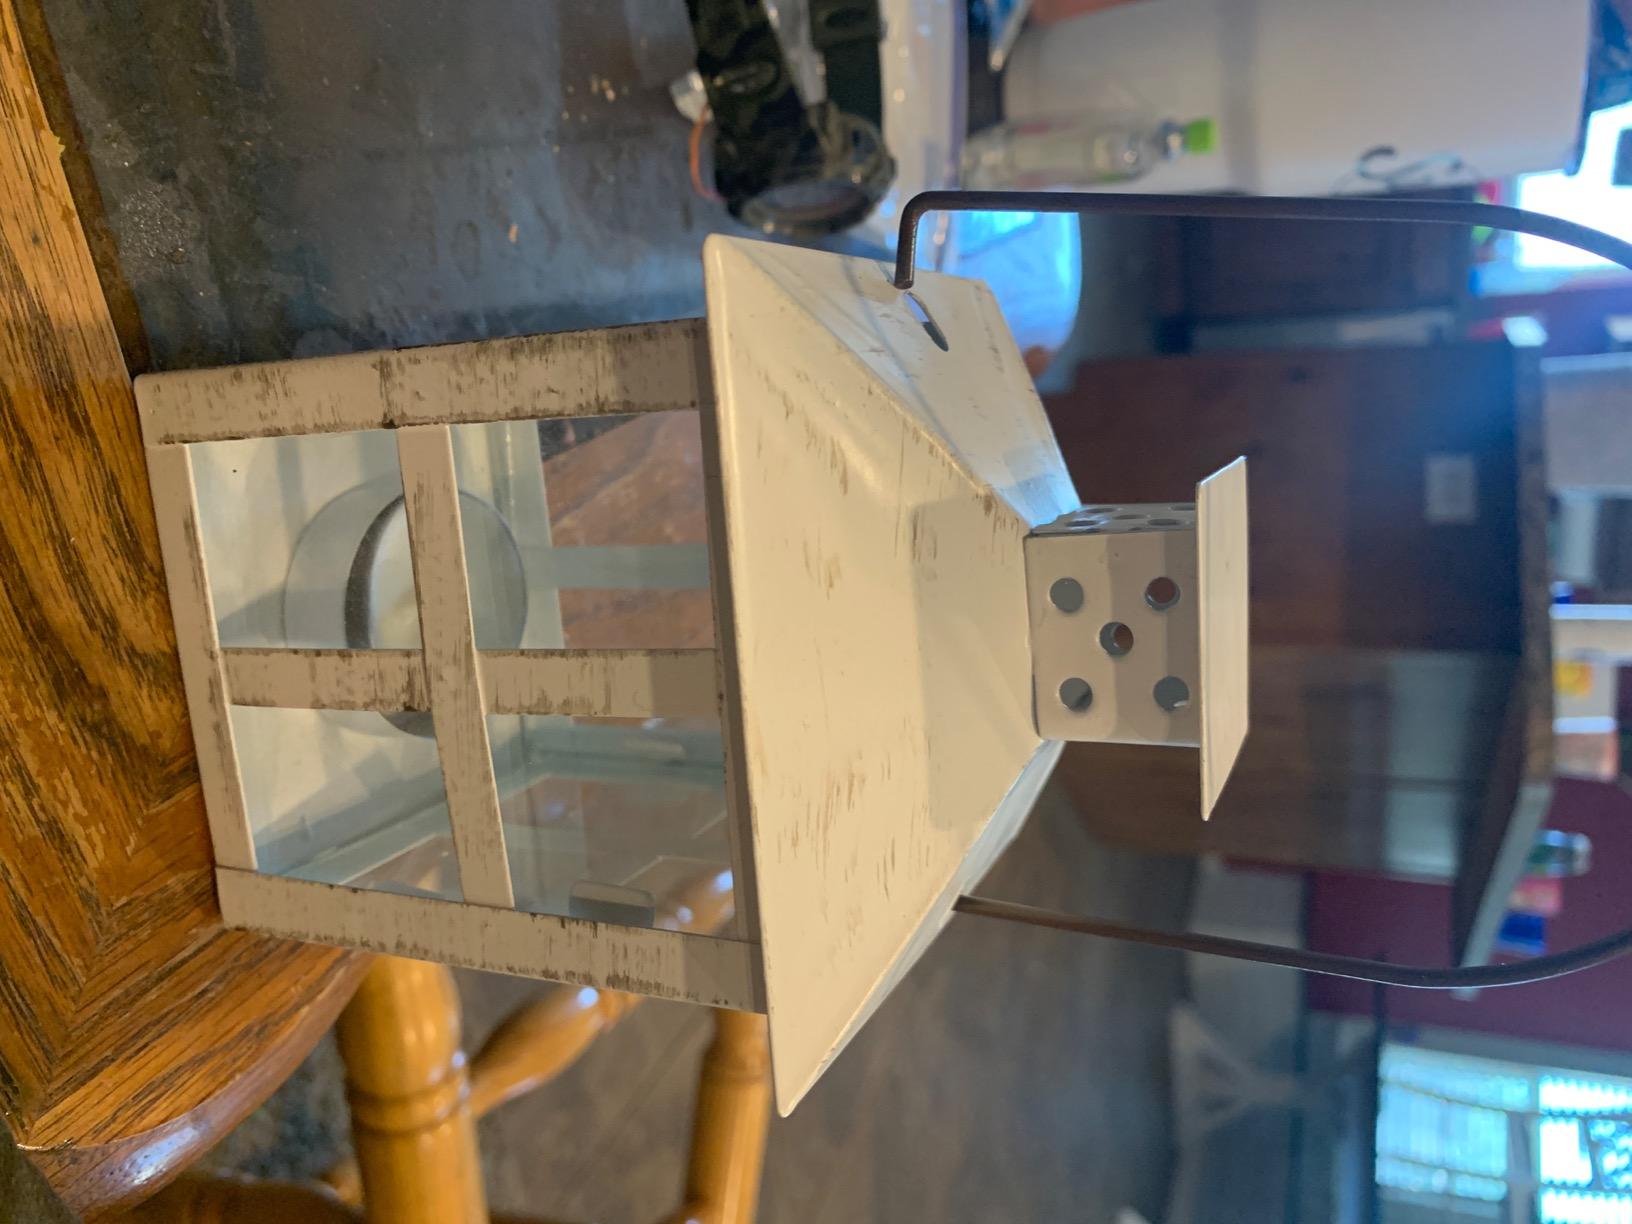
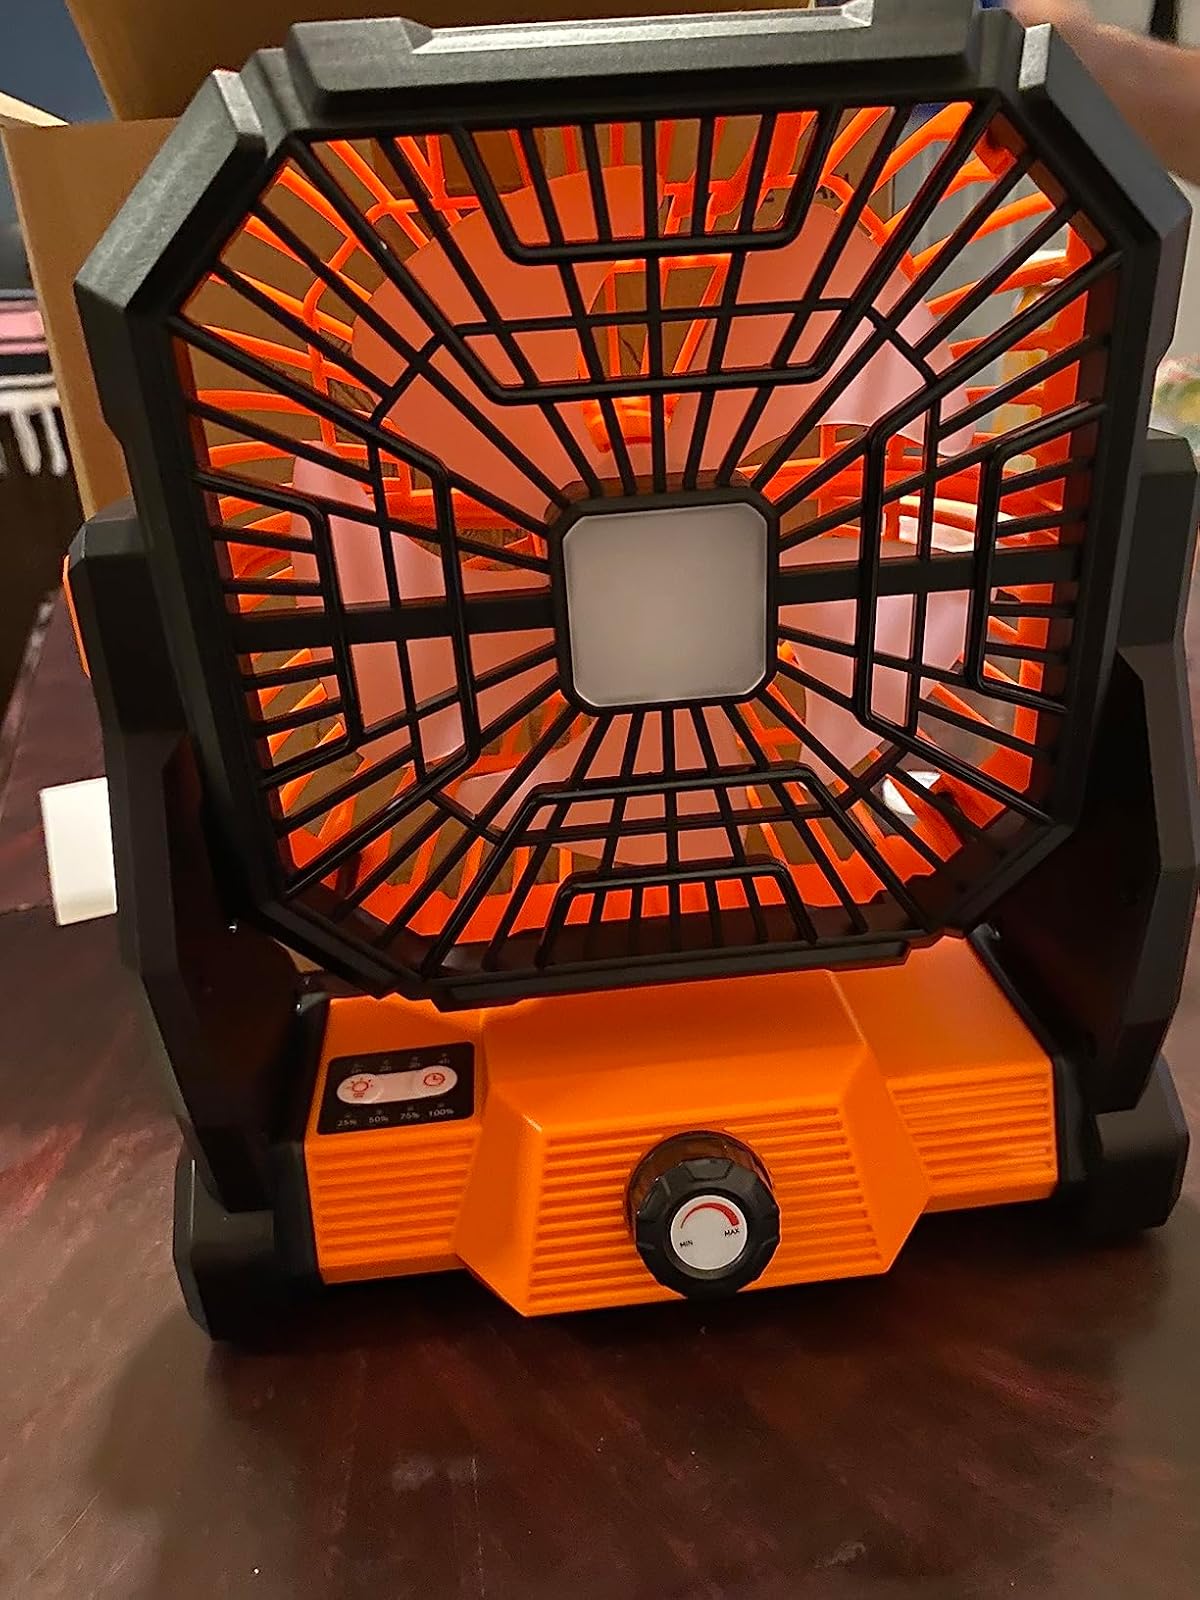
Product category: lantern
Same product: no